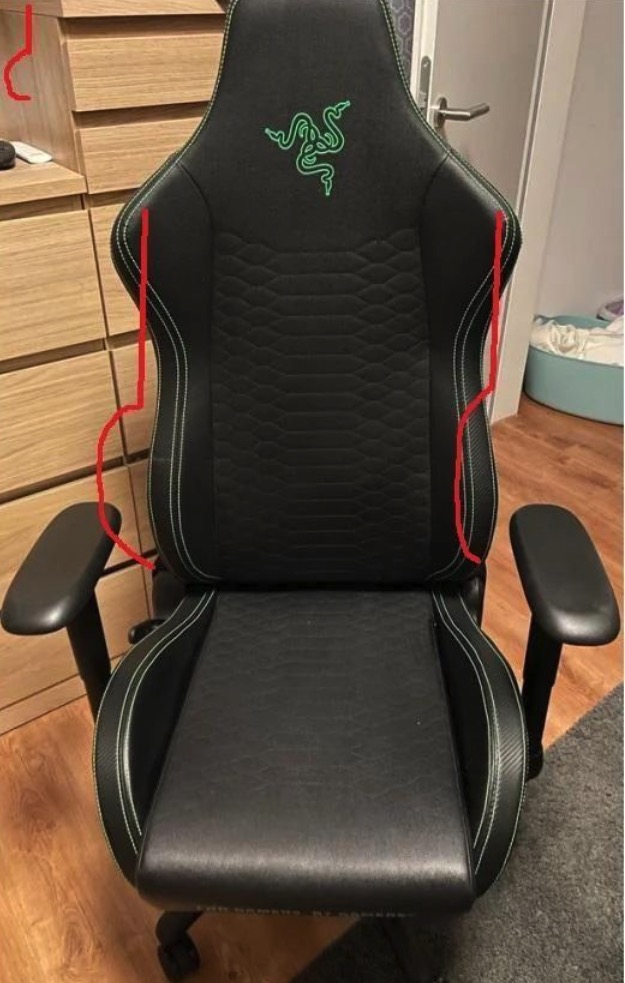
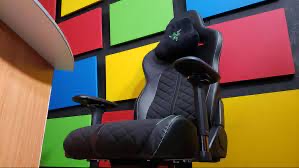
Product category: items_chair
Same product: no